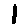
Label: 1